Louis IV, Landgrave of Thuringia

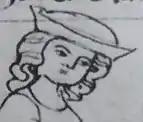
Louis IV of Thuringia, "liber depictus", Český Krumlov, 14th century

Louis IV the Saint (28 October 1200 – 11 September 1227), a member of the Ludovingian dynasty, was Landgrave of Thuringia and Saxon Count palatine from 1217 until his death. He was the husband of Elizabeth of Hungary.